Peter Stuyvesant (merchant)

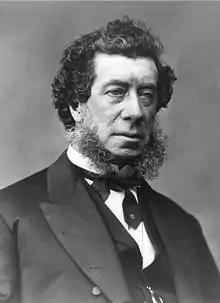
Photograph of Stuyvesant's grandson, Hamilton Fish, a New York governor, United States Senator, and U.S. Secretary of State

Stuyvesant was educated in the schools of New York and became a merchant in New York City like his elder brother. He inherited significant property and great wealth, and was active in philanthropy like his father before him. He is credited with the original layout of the streets between what is today known as Fourth Avenue and the East River, and East 5th Street to East 20th Street.